1999 Australian Open

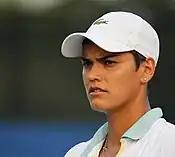
Eleni Daniilidou won her first Junior Grand Slam title.

The American team of Ansley Cargill and Lindsay Dawaf led the field, with Dája Bedáňová and Aniela Mojzis following as the second seeds, and Slovaks Katarína Bašternáková and Zuzana Kučová coming in third.